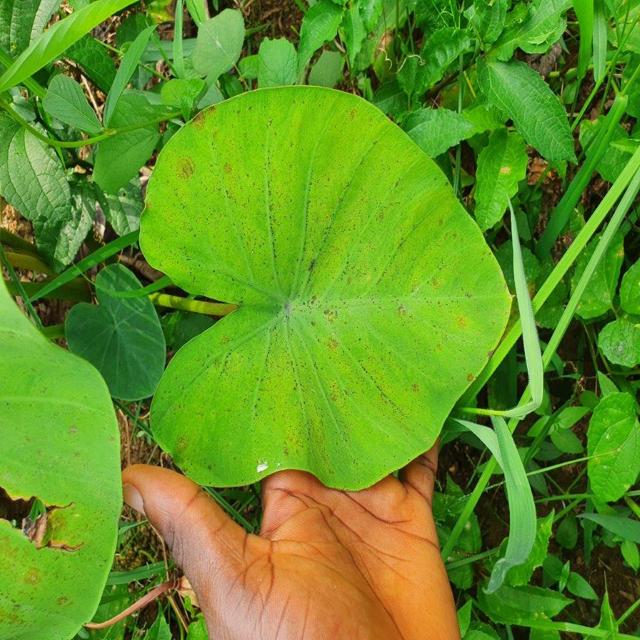
Label: Early_Blight